Katherine Jenkins

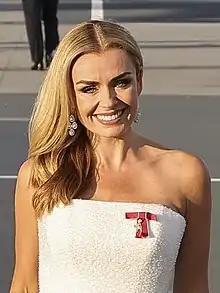
Jenkins in 2022

Katherine Jenkins (born 29 June 1980) is a Welsh singer. She is a mezzo-soprano and performs operatic arias, popular songs, musical theatre, and hymns.